Pinarello

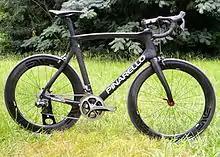
Dogma F8 with Shimano Dura Ace Di2 and Enve 6.7 Wheelset

The Pinarello Dogma was the first of the current top line of bicycle made by the company and was the first bicycle of a 'new generation' of frames, it is the successor to the Pinarello Prince range and was released for sale to the public in 2010. The frames focus around a completely asymmetric design made entirely of 60HM1K carbon fibre, with the right hand side of the Dogma frame different in shape and section to that of the left side, thus providing increased rigidity against forces placed upon the frame by pedalling.